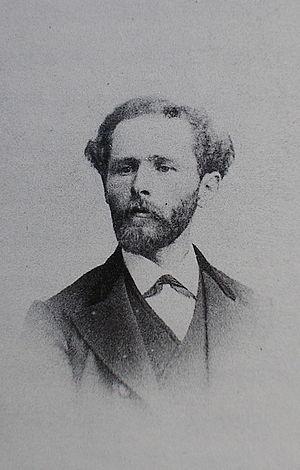
Félix Arnaudin, poète, photographe et écrivain français. Portrait par Alphonse Terpereau.